Municipalization

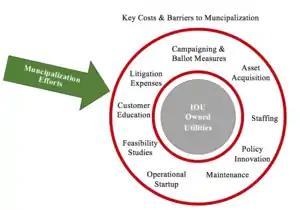
Primary barriers to municipalization

Municipalization is the transfer of private entities, assets, service providers, or corporations to public ownership by a municipality, including (but not limited to) a city, county, or public utility district ownership. The transfer may be from private ownership (usually by purchase) or from other levels of government. It is the opposite of privatization and is different from nationalization. The term municipalization largely refers to the transfer of ownership of utilities from Investor Owned Utilities (IOUs) to public ownership, and operation, by local government whether that be at the city, county or state level. While this is most often applied to electricity it can also refer to solar energy, water, sewer, trash, natural gas or other services.